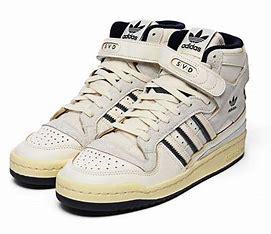
Brand: Adidas
Model: Forum